Luis Mena Arroyo

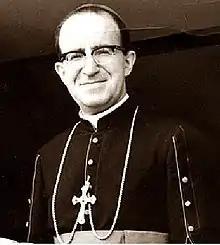
Luis Mena Arroyo

Luis Mena Arroyo (April 27, 1920 Churintzio – March 3, 2009) was a Mexican Auxiliary Bishop of the Roman Catholic Archdiocese of Mexico from 1961 to 1964 and, with personal title of Archbishop, from 1979 until 1995. Between those stints, he was coadjutor archbishop in the archdiocese of Chihuahua, 1964–1969, but resigned without succeeding to that see. He remained Archbishop (personal title) and Auxiliary Bishop Emeritus until his death in 2009 in Mexico City.